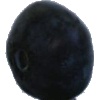
Label: blueberry